Les Musiciens du Louvre

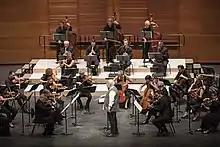
Les Musiciens du Louvre perform at the 2020 Quincena Musical de San Sebastián

Les Musiciens du Louvre (literally "The Musicians of the Louvre") is a French period instrument ensemble, formed in 1982. Originally based in Paris, since 1996 it has been based in the Couvent des Minimes in Grenoble. "The Guardian" considers it one of the best orchestras in the world.